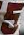
Number: 5